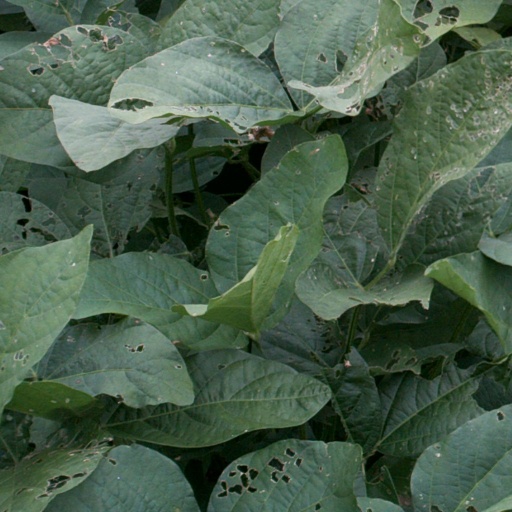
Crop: soybean